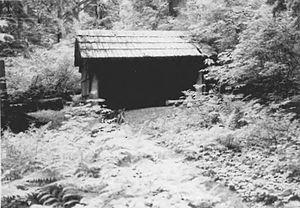
L'abri Perry Creek est un refuge de montagne des North Cascades relevant du comté de Whatcom, dans l'État de Washington, dans le Nord-Ouest des États-Unis. Protégé au sein du parc national des North Cascades, il est inscrit au Registre national des lieux historiques depuis le 10 février 1989.